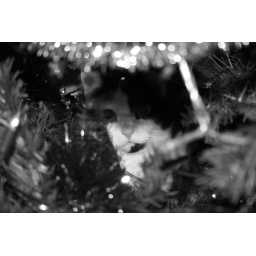
cat in a christmas tree